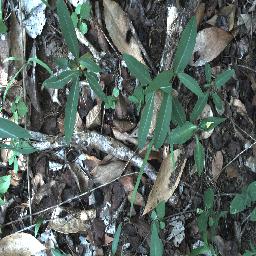
Label: rubber_vine